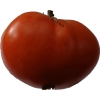
Label: tomato